Mrs Mary Eales's Receipts

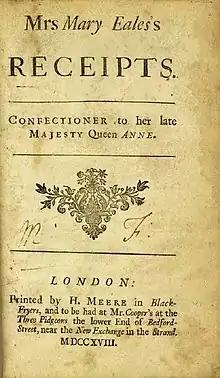
Title page of "Mrs Mary Eales's Receipts" (1718 edition)

Mrs. Mary Eales's Receipts was published in London by Mary Eales in 1718 and again in 1733, the second time also under the title of "The Compleat Confectioner". It was published in 1744 with an additional called "A curious collection of receipts in cookery, pickling, family physick, &c." added by the publisher, R. Montagu. (The author of the latter part is unknown.) A facsimile of the 1733 edition was published in 1985 by Prospect Books.